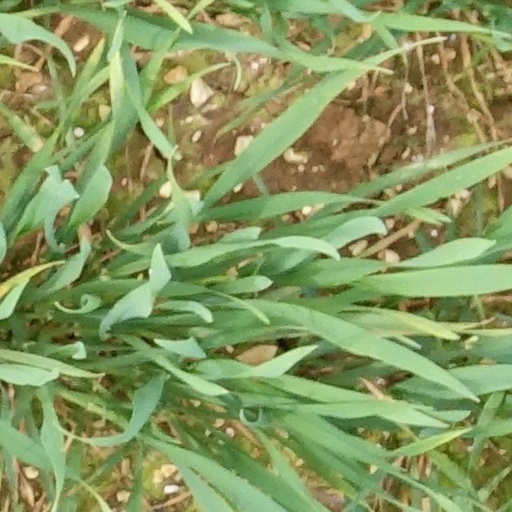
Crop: wheat